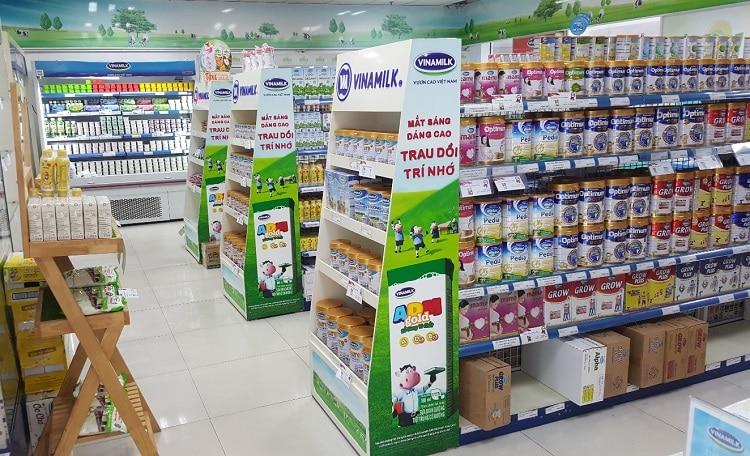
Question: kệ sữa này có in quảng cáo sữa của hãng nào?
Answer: vinamilk